MERCI Retriever

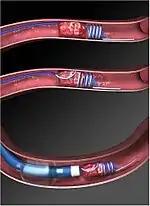
MERCI Retriever L5.

The MERCI Retriever is a medical device designed to treat Ischemic Strokes. The name is an acronym for Mechanical Embolus Removal in Cerebral Ischemia. Designed by University of California, Los Angeles in 2001, MERCI was the first device approved in the U.S. to remove blood clots in patients who had acute brain ischemia.